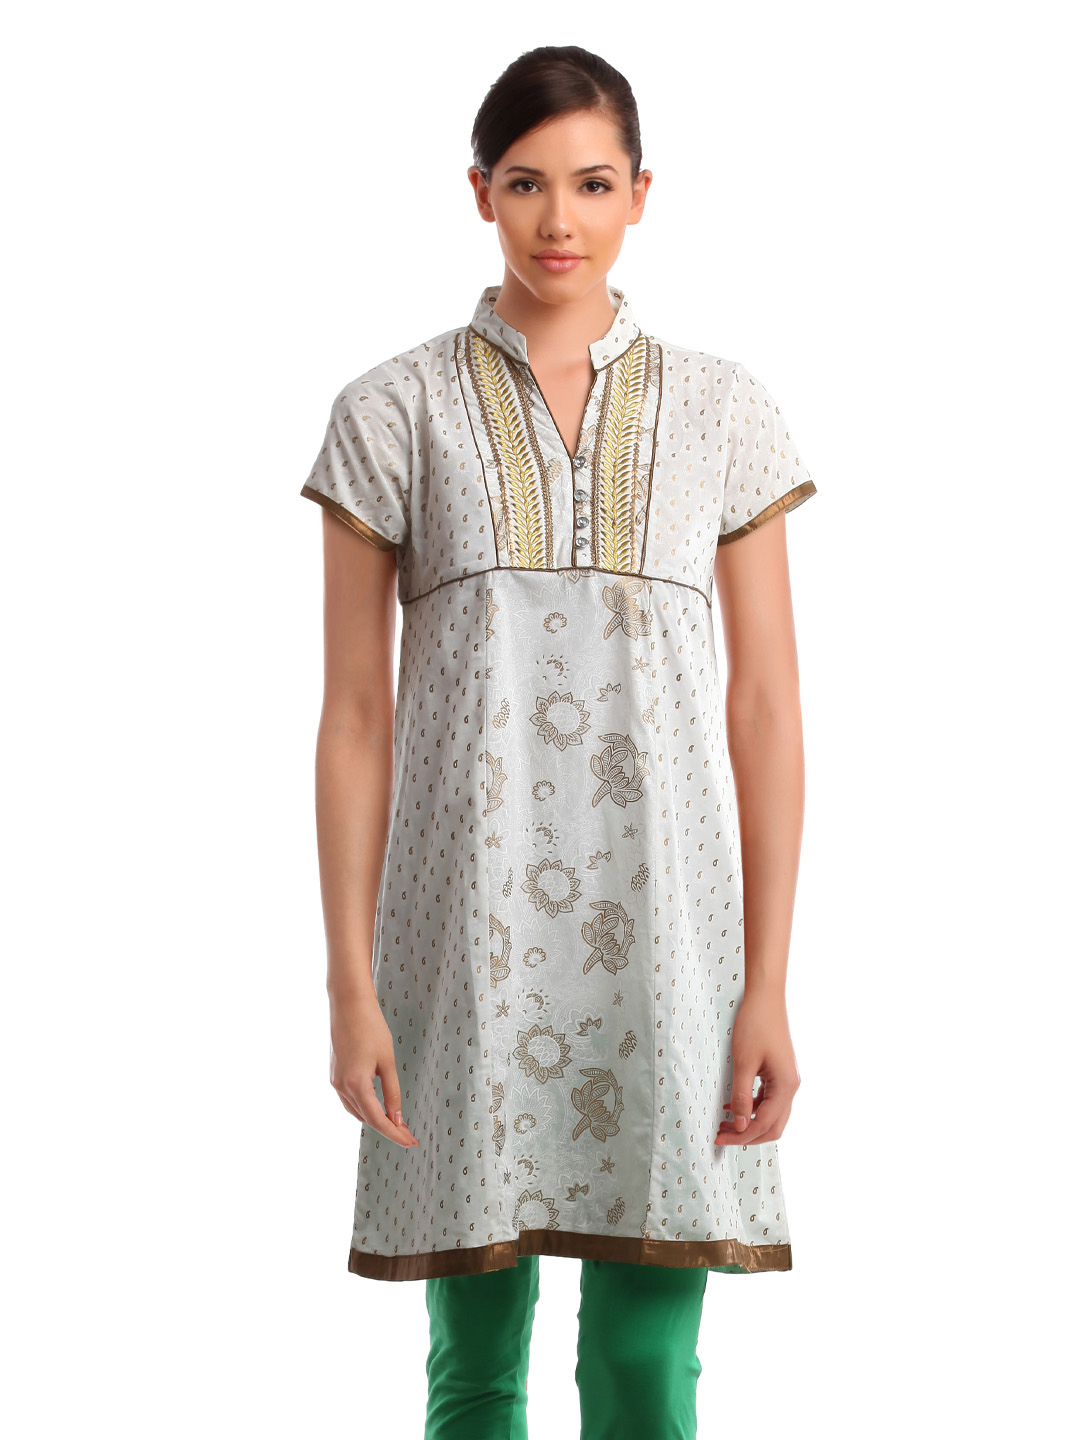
Folklore Women White Kurta
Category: Apparel / Topwear / Kurtas
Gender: Women
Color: White
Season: Summer 2012
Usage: Ethnic